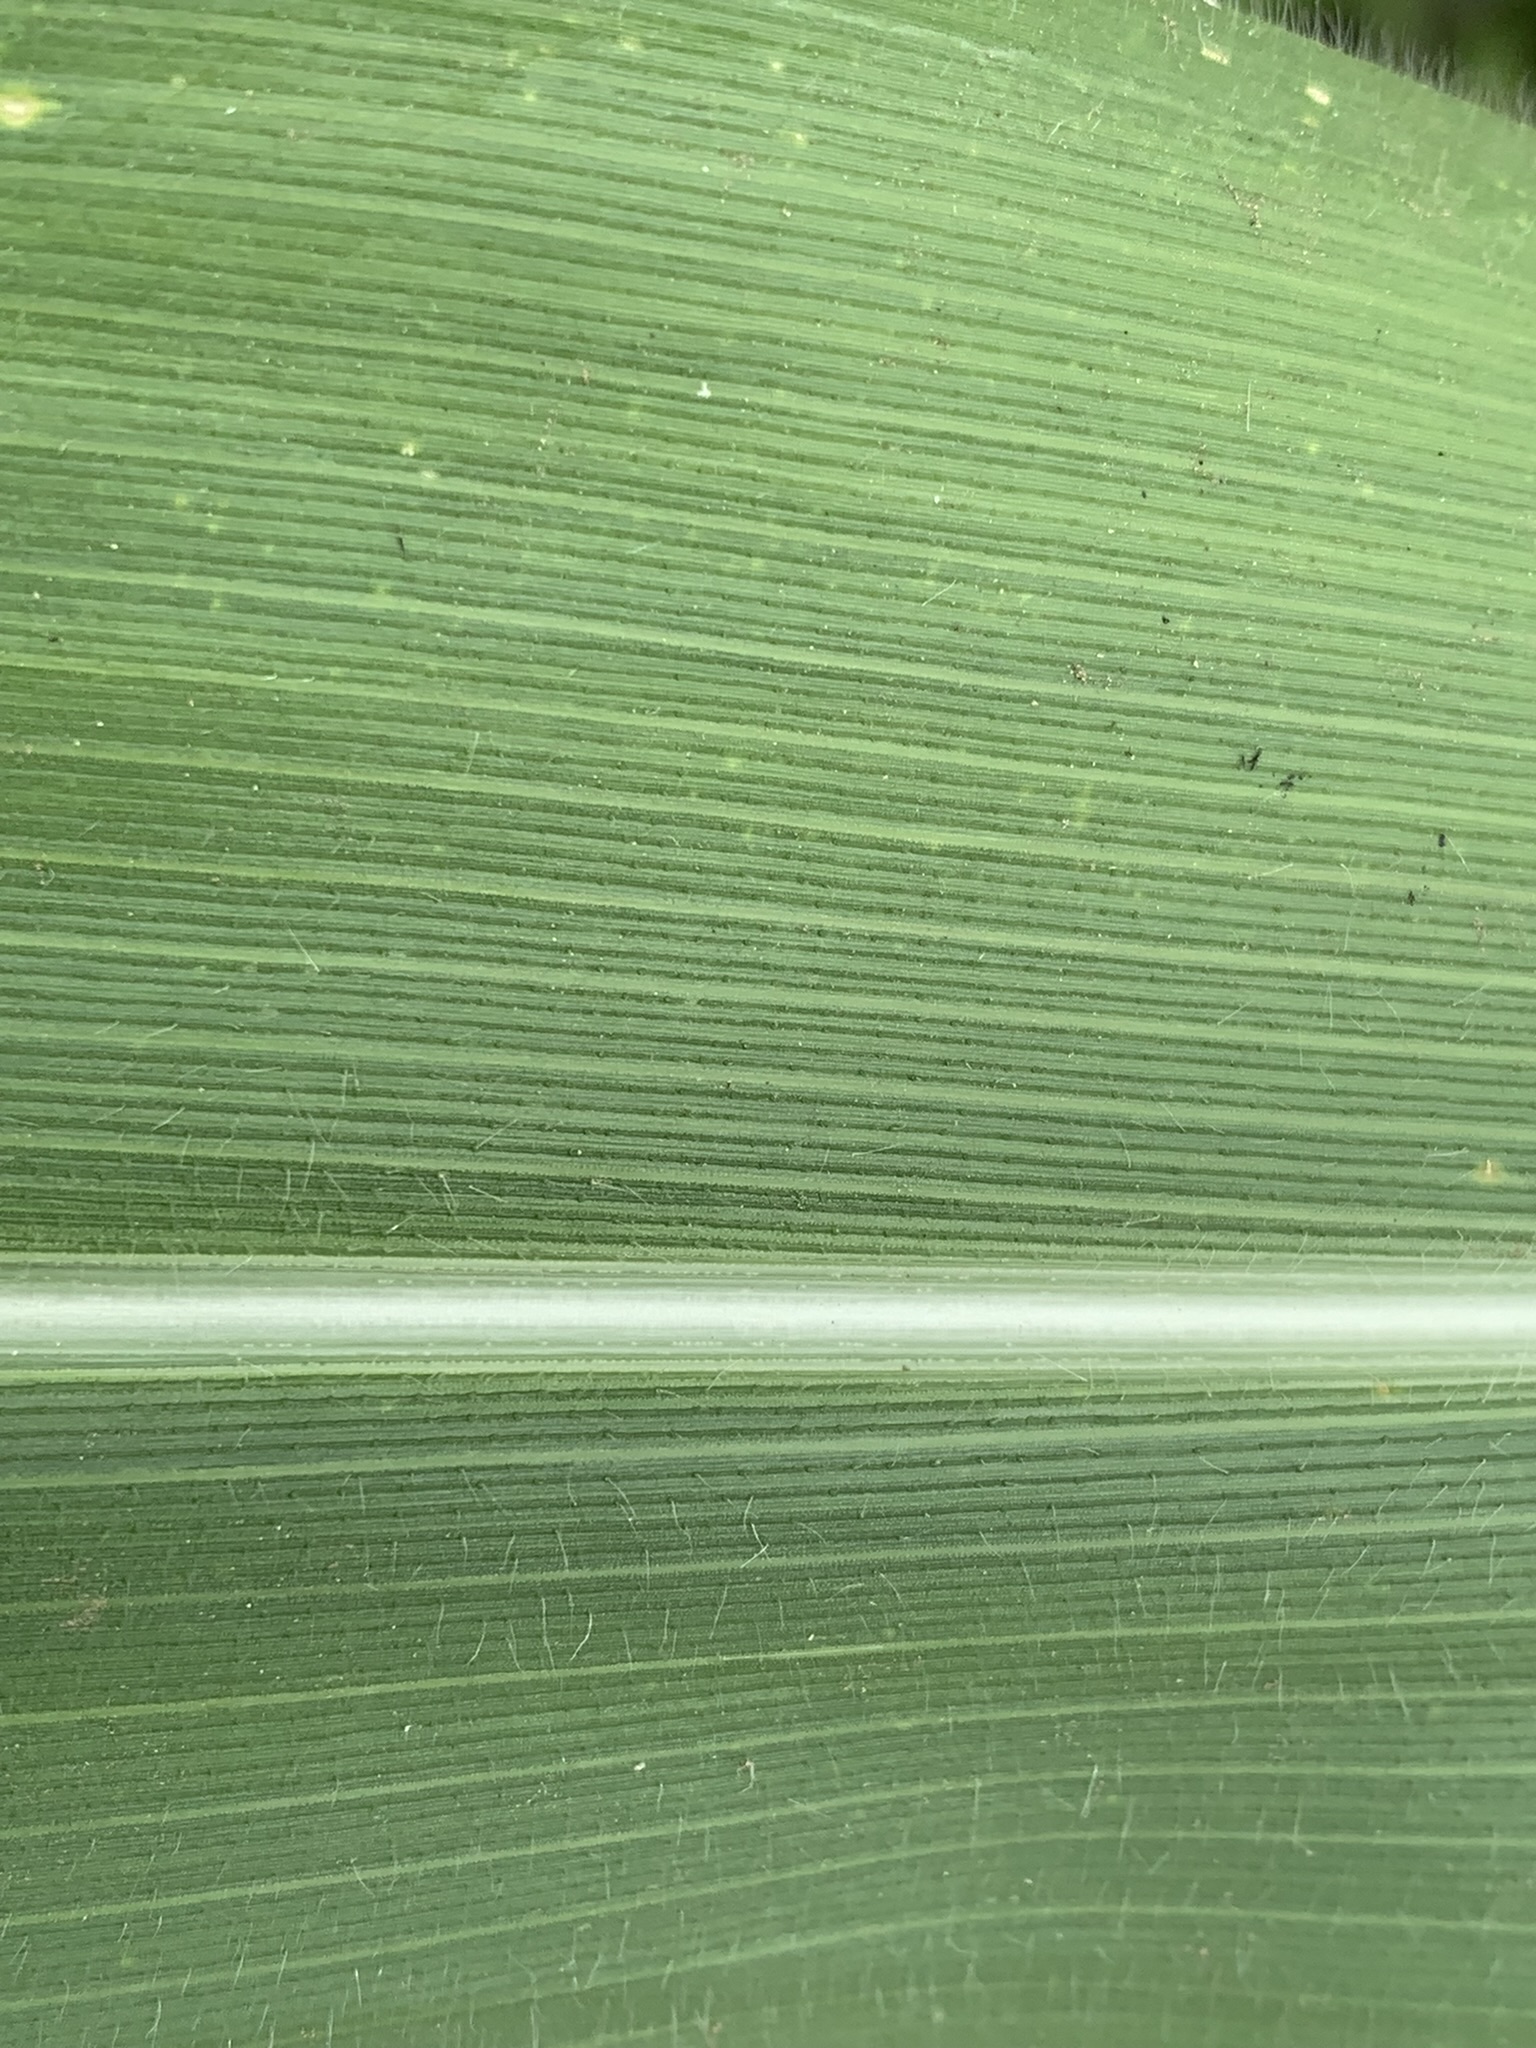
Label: Healthy